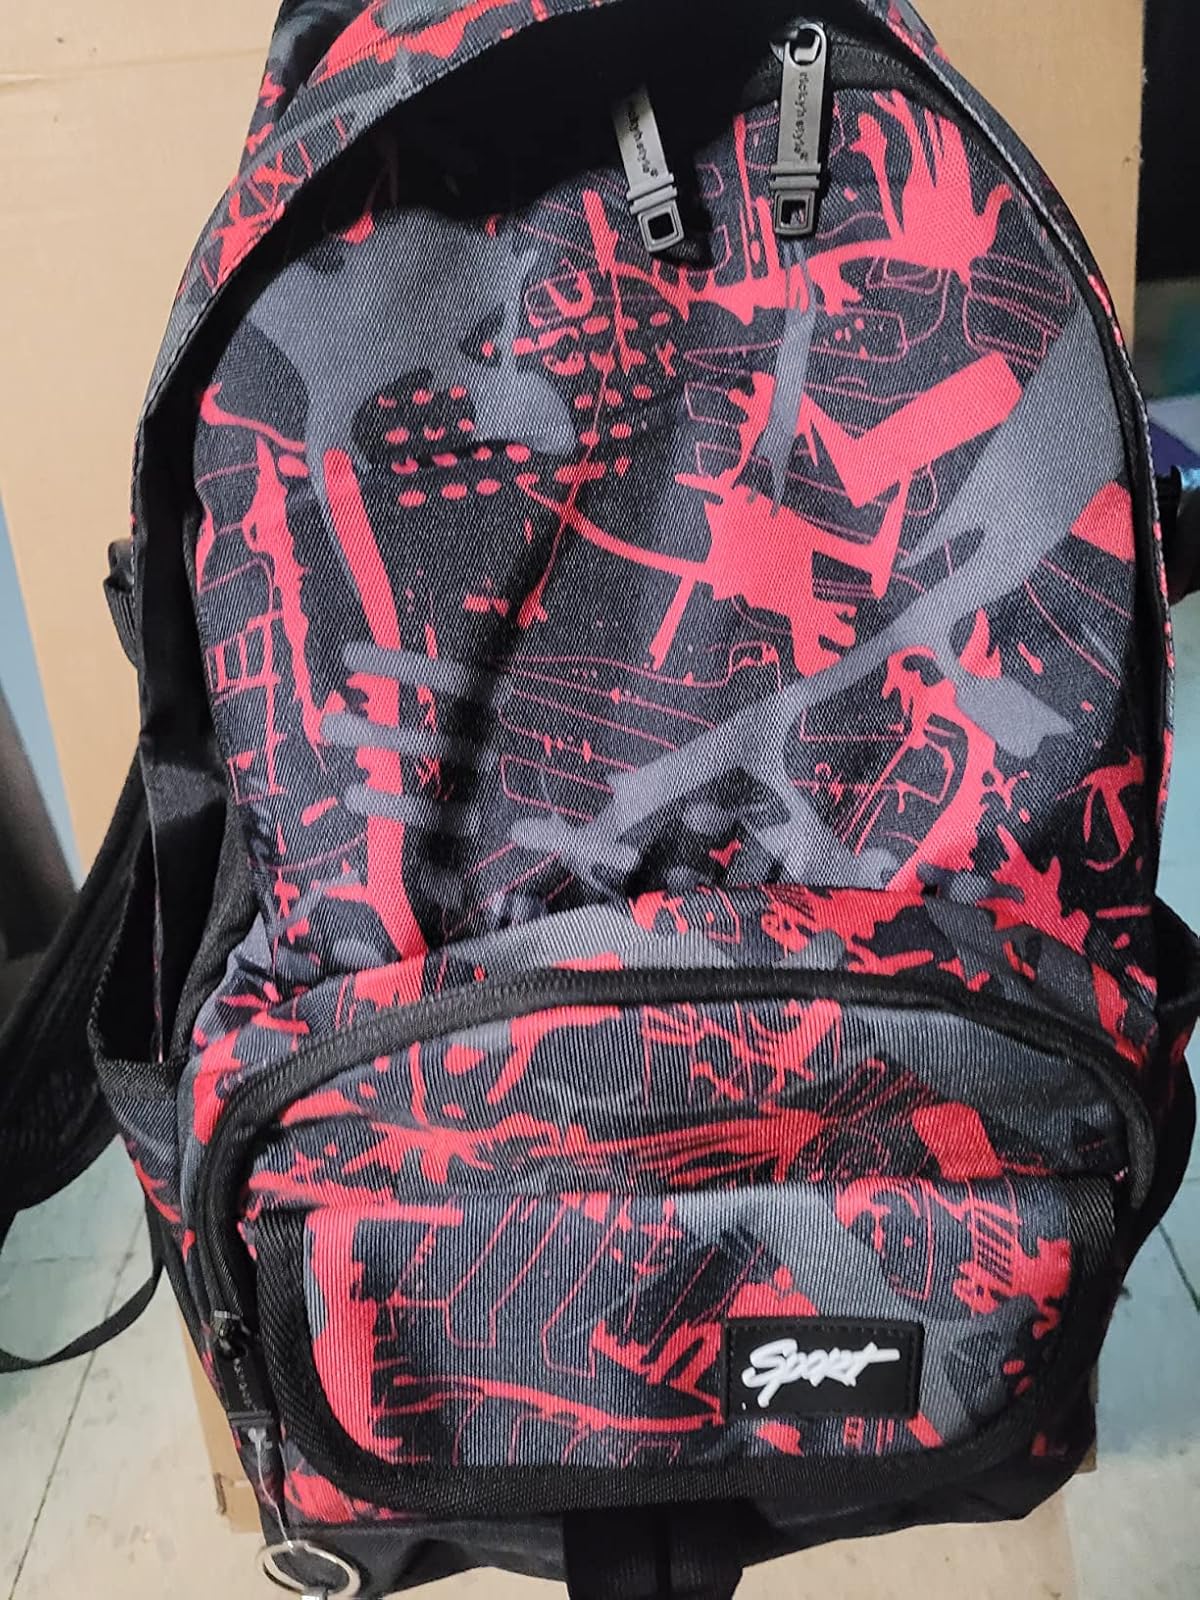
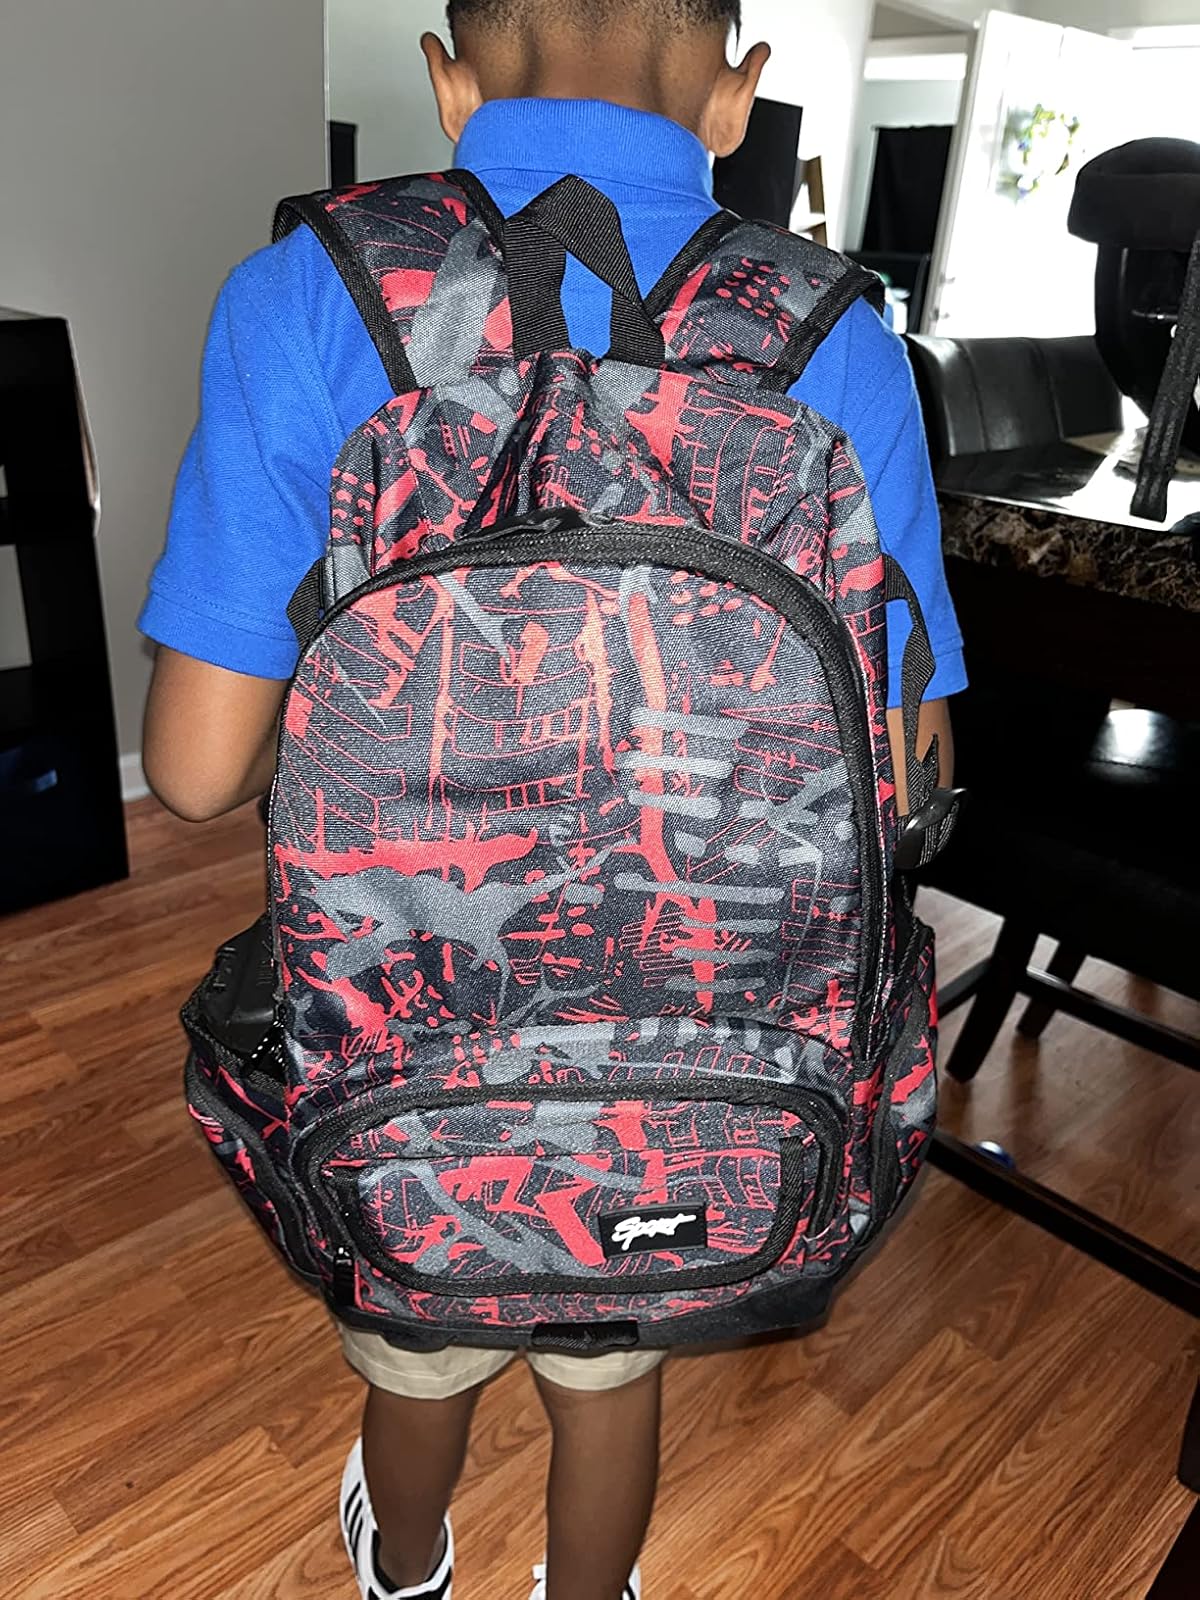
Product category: bag
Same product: yes